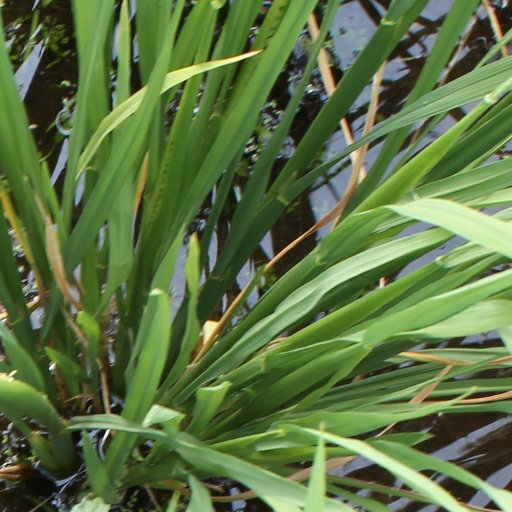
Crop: rice